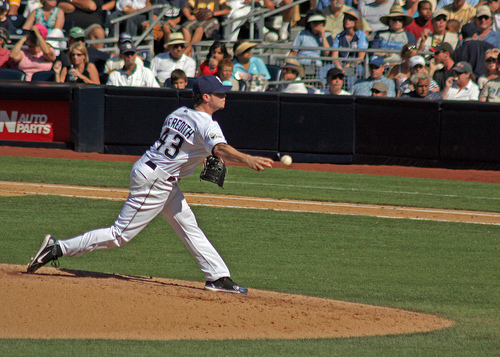
cầu thủ bóng chày đang thực hiện động tác ném bóng trước đông đảo khán giả